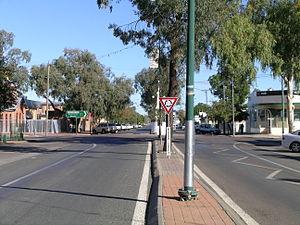
Walgett est un village du nord de la Nouvelle-Galles du Sud, en Australie à 691 km au nord-ouest de Sydney à la confluence de ls rivières Barwon et Namoi et à la jonction de la Kamilaroi Highway avec la Castlereagh Highway.